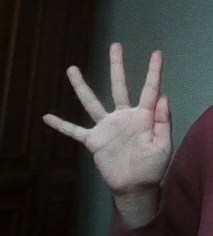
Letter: sheen